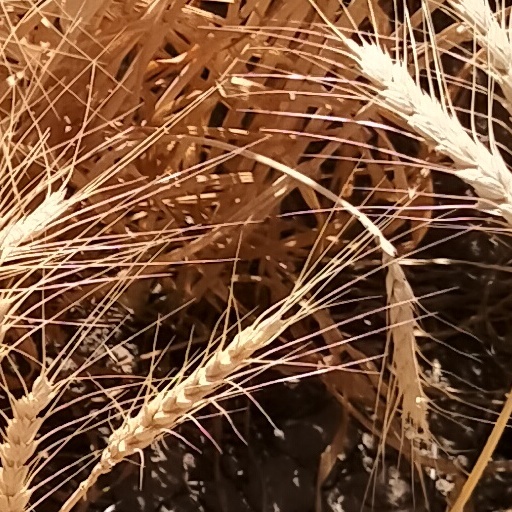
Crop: wheat